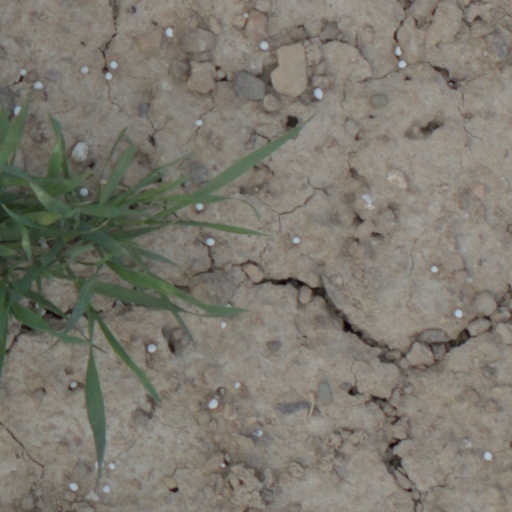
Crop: wheat